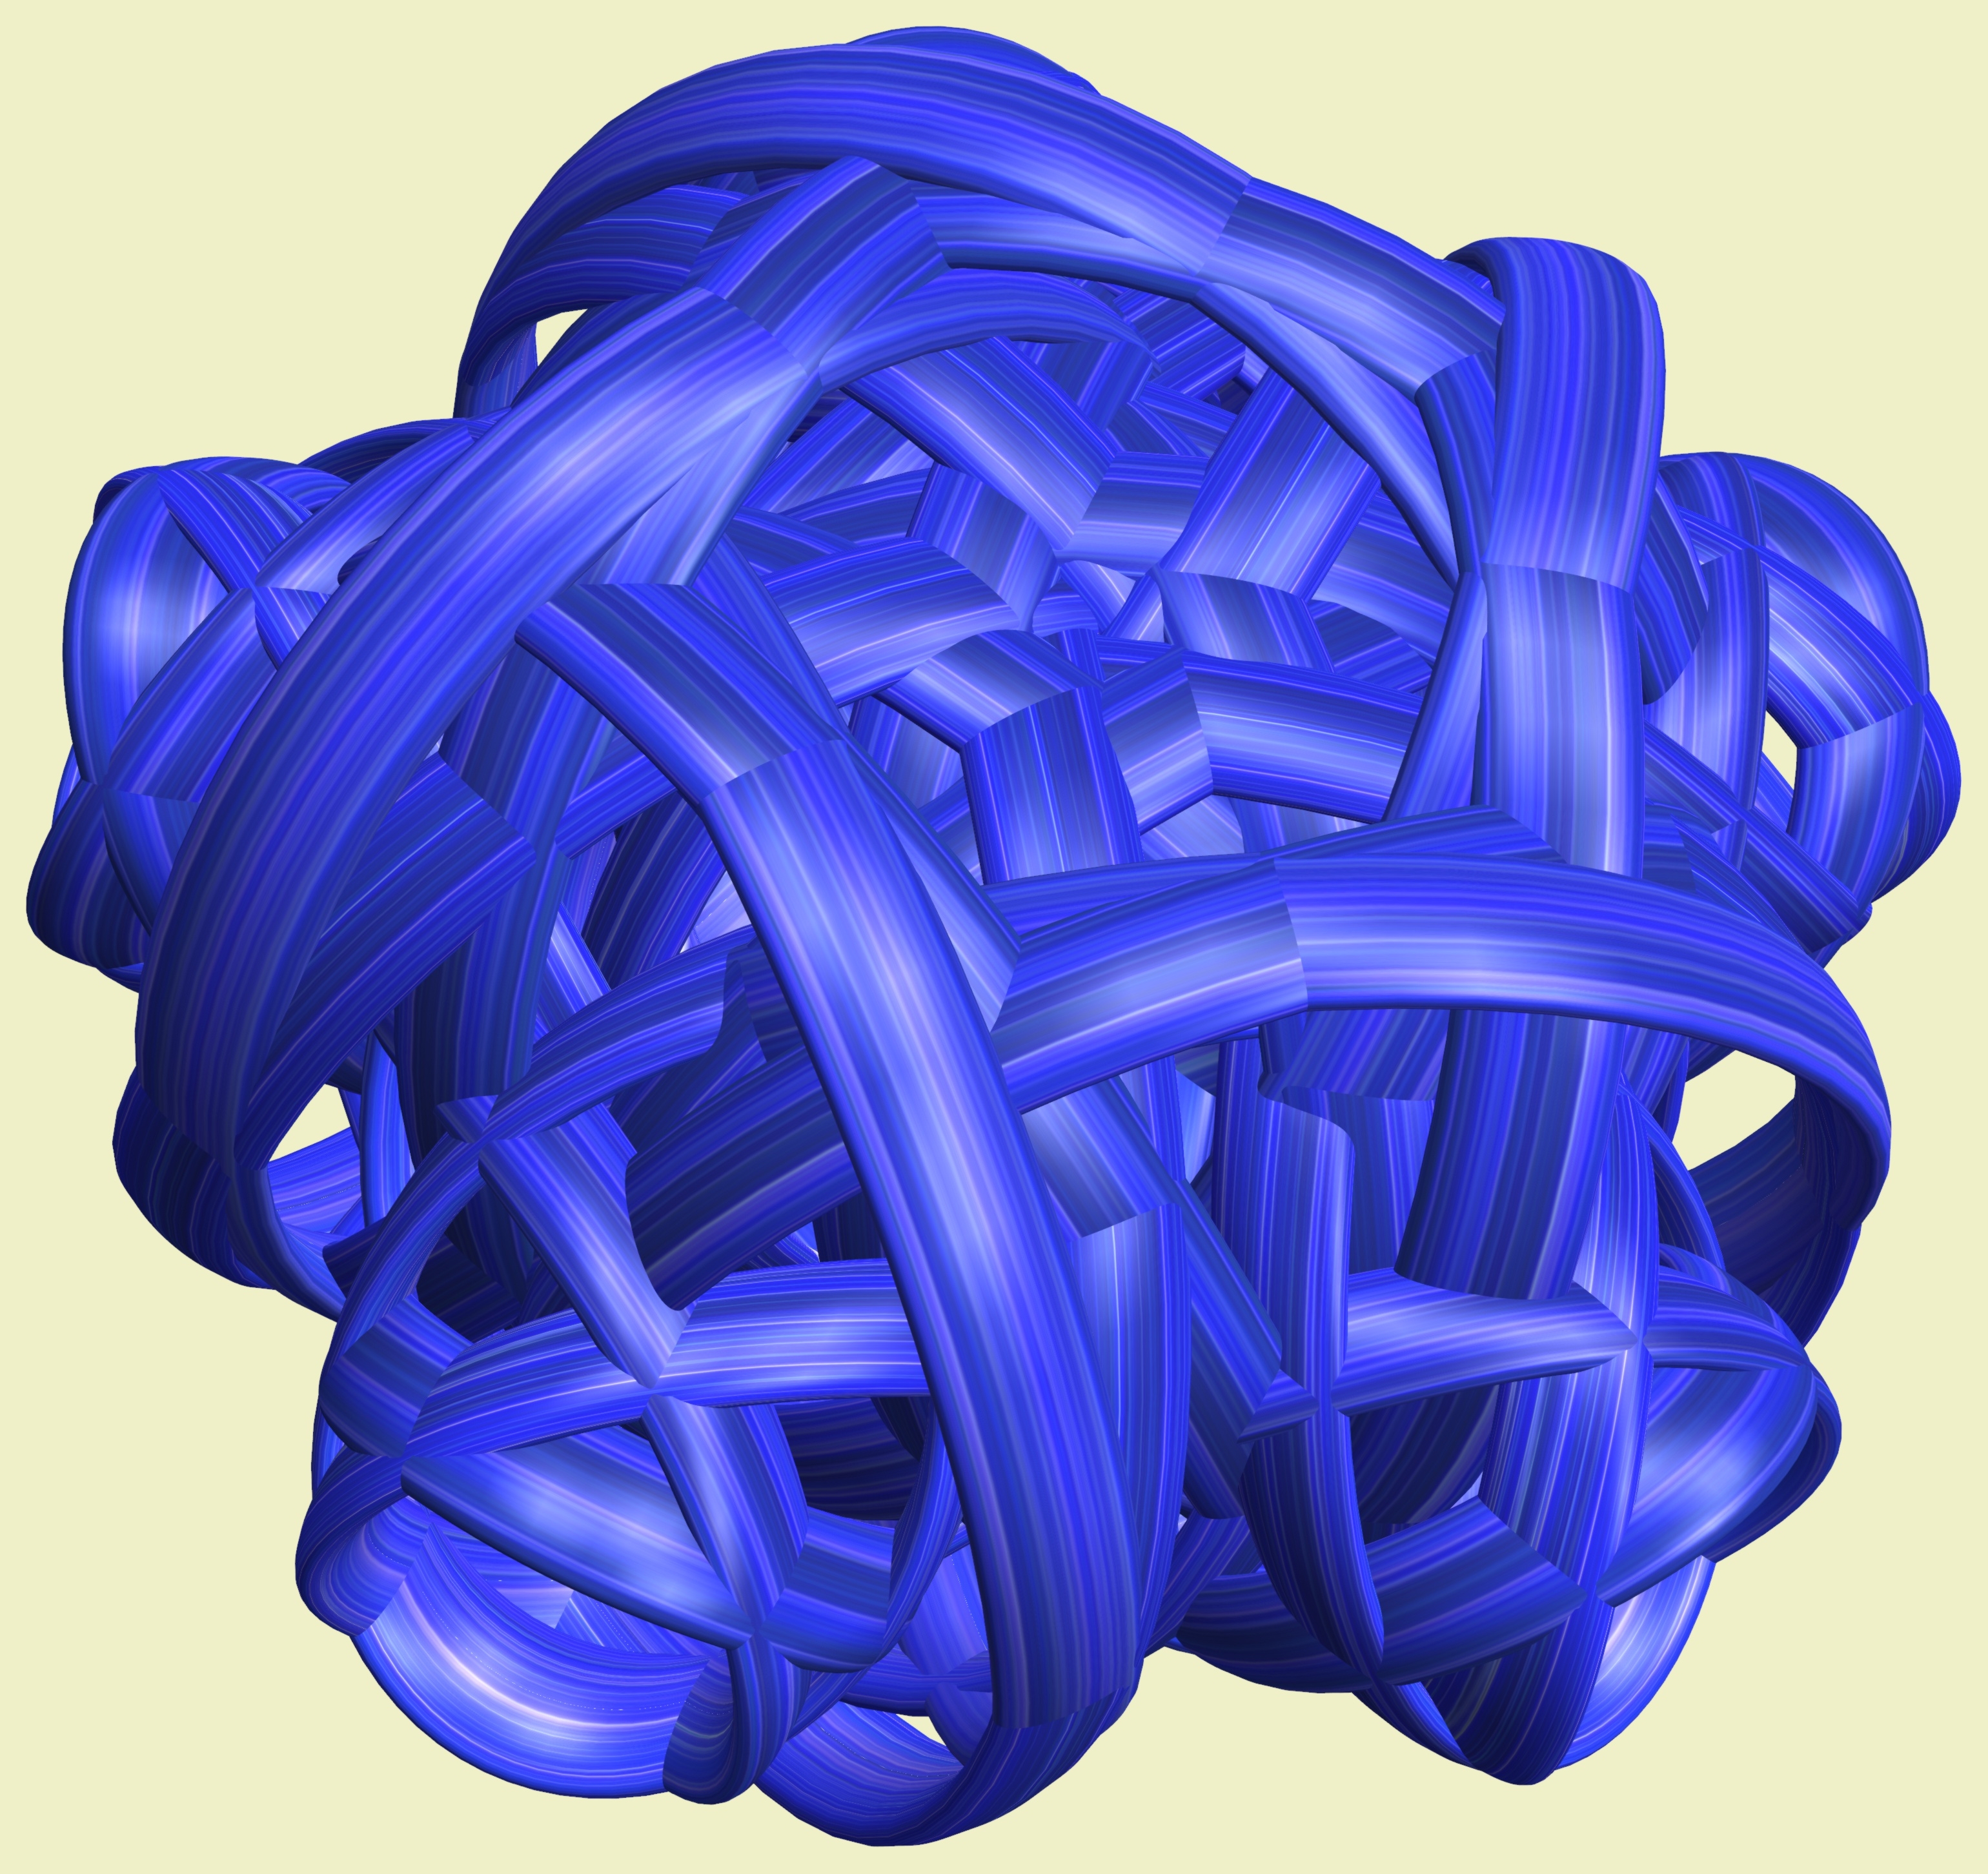
structure, wheel, texture, flower, purple, pattern, geometry, blue, circle, sculpture, design, symmetry, mesh, sphere, 3d, graphic, shape, torus, mathematica, cg, parametricplot3d, code, program, algorithm, mapping, geometricsculpture, lissajous, cobalt blue